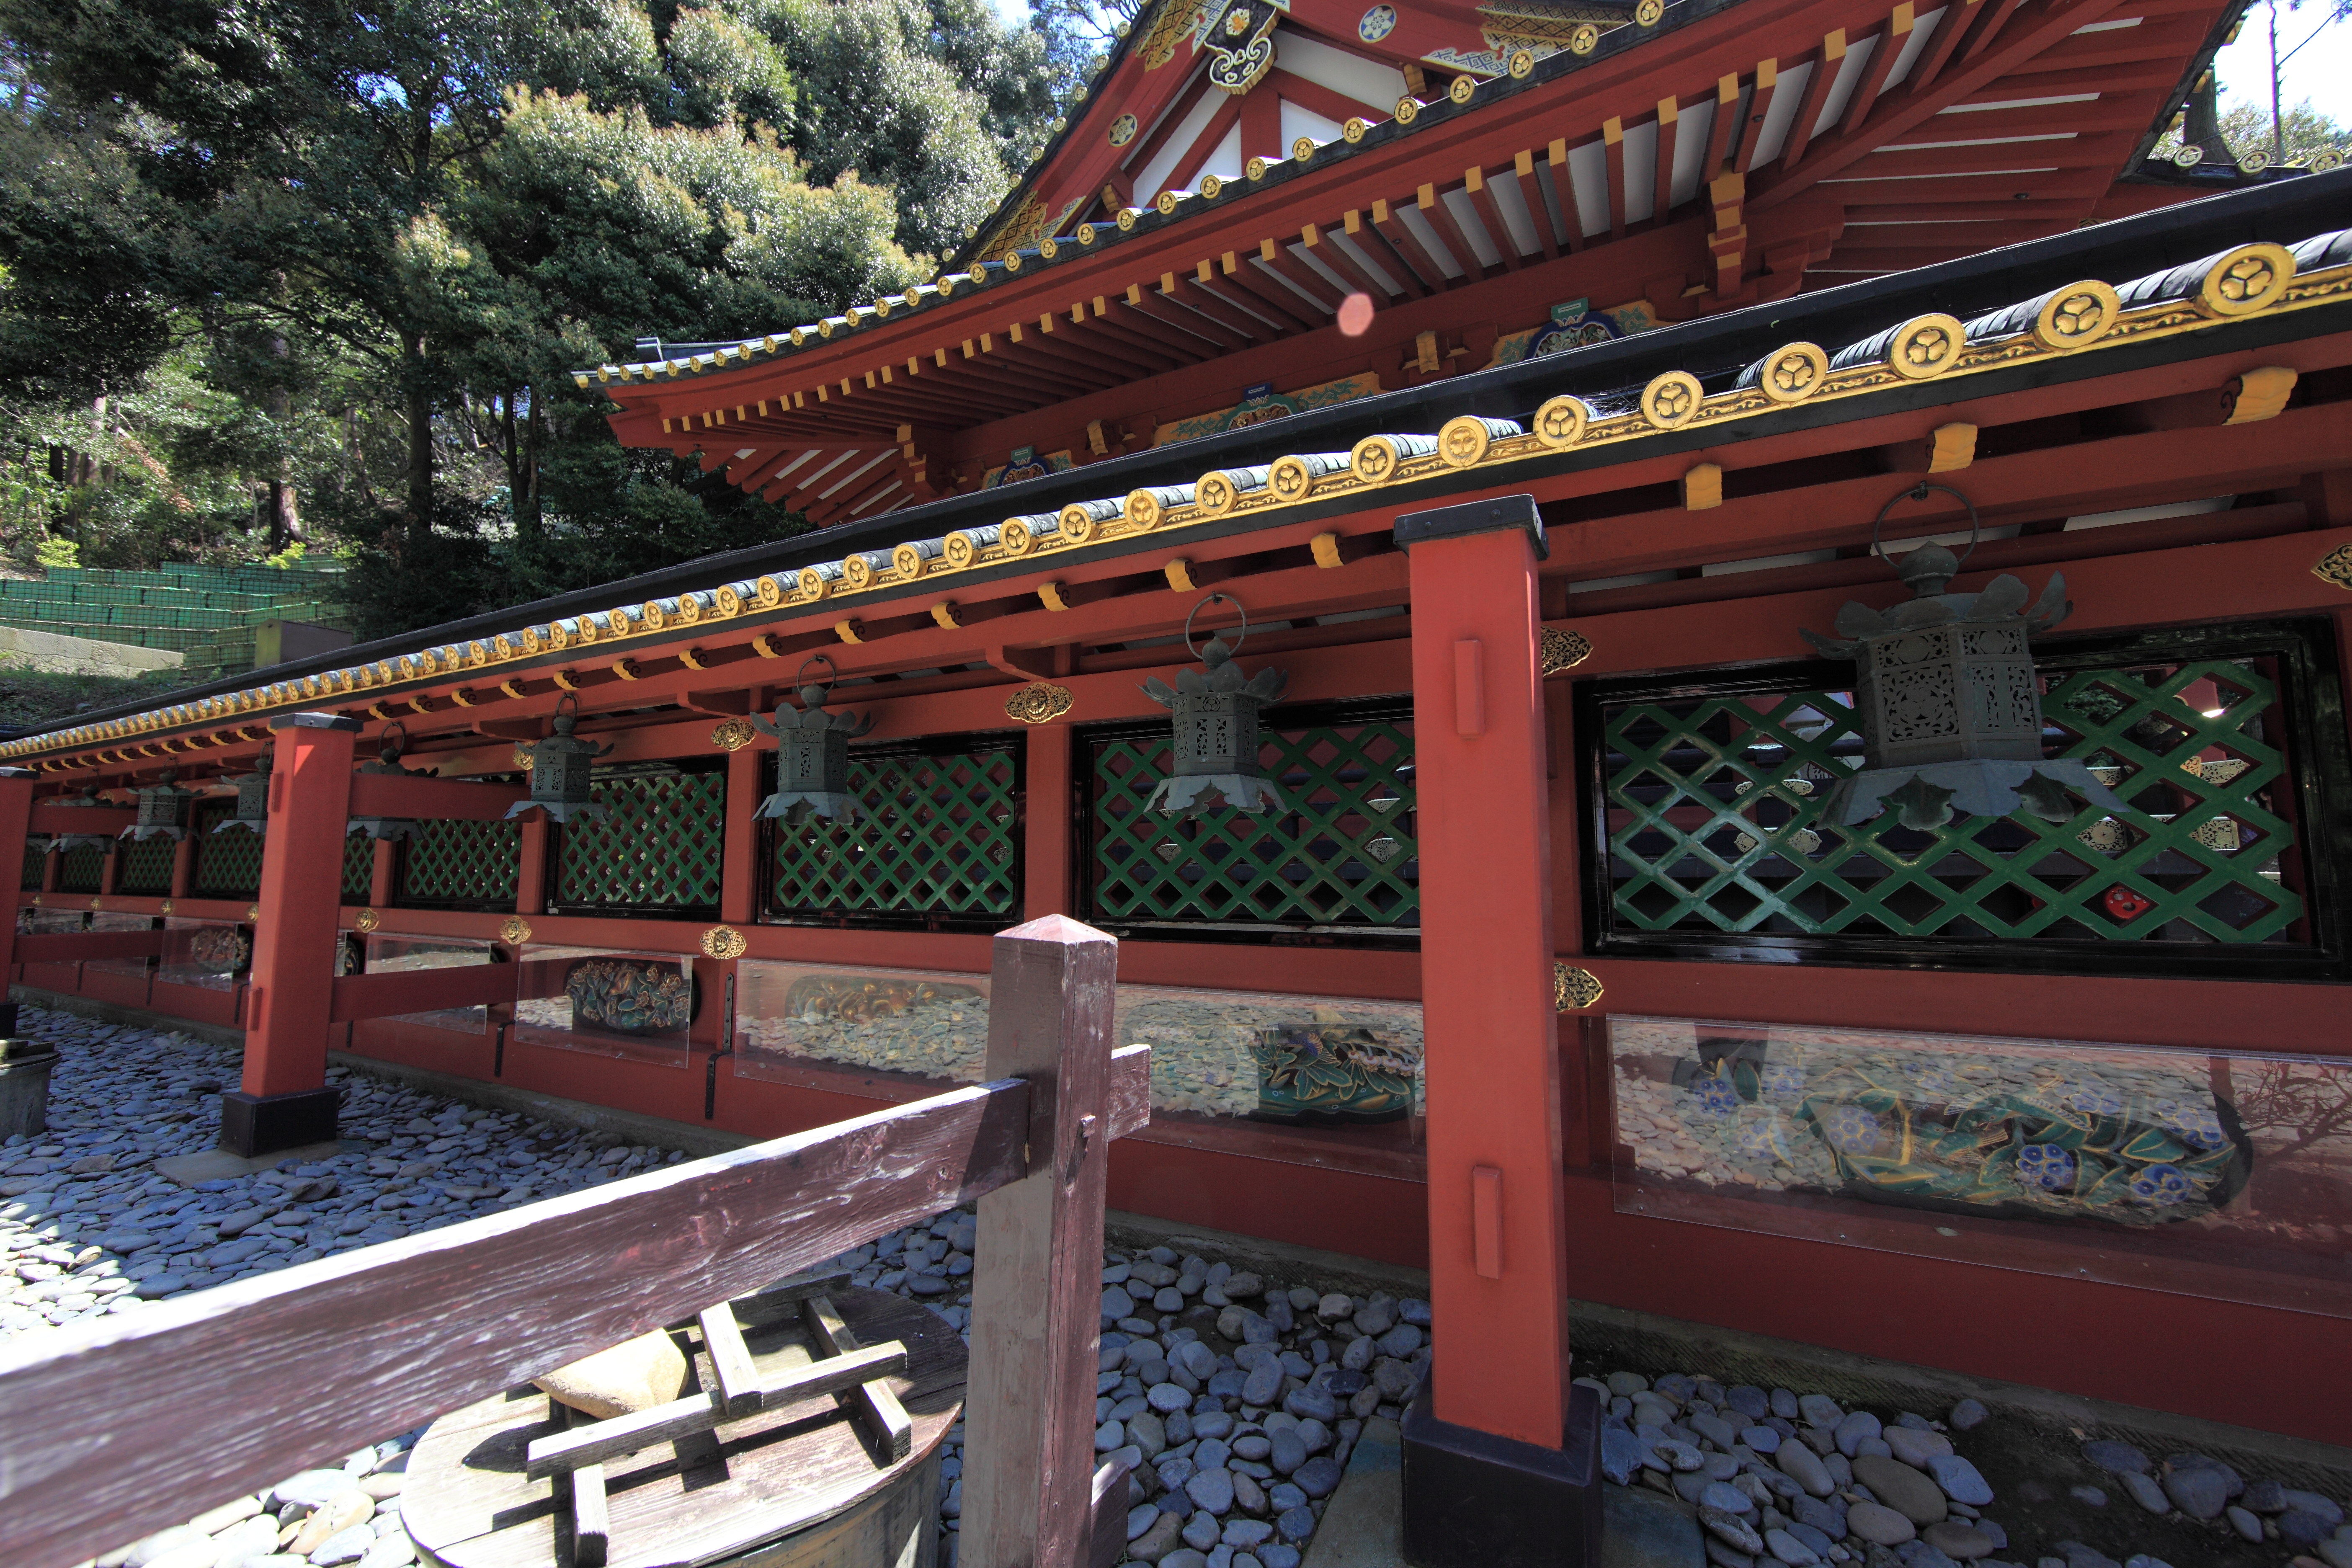
building, high, place of worship, temple, shrine, 5d, hires, chinese architecture, markii, hi, res, resolution, shizuoka, kunohzantoushouguu, shinto shrine, outdoor structure